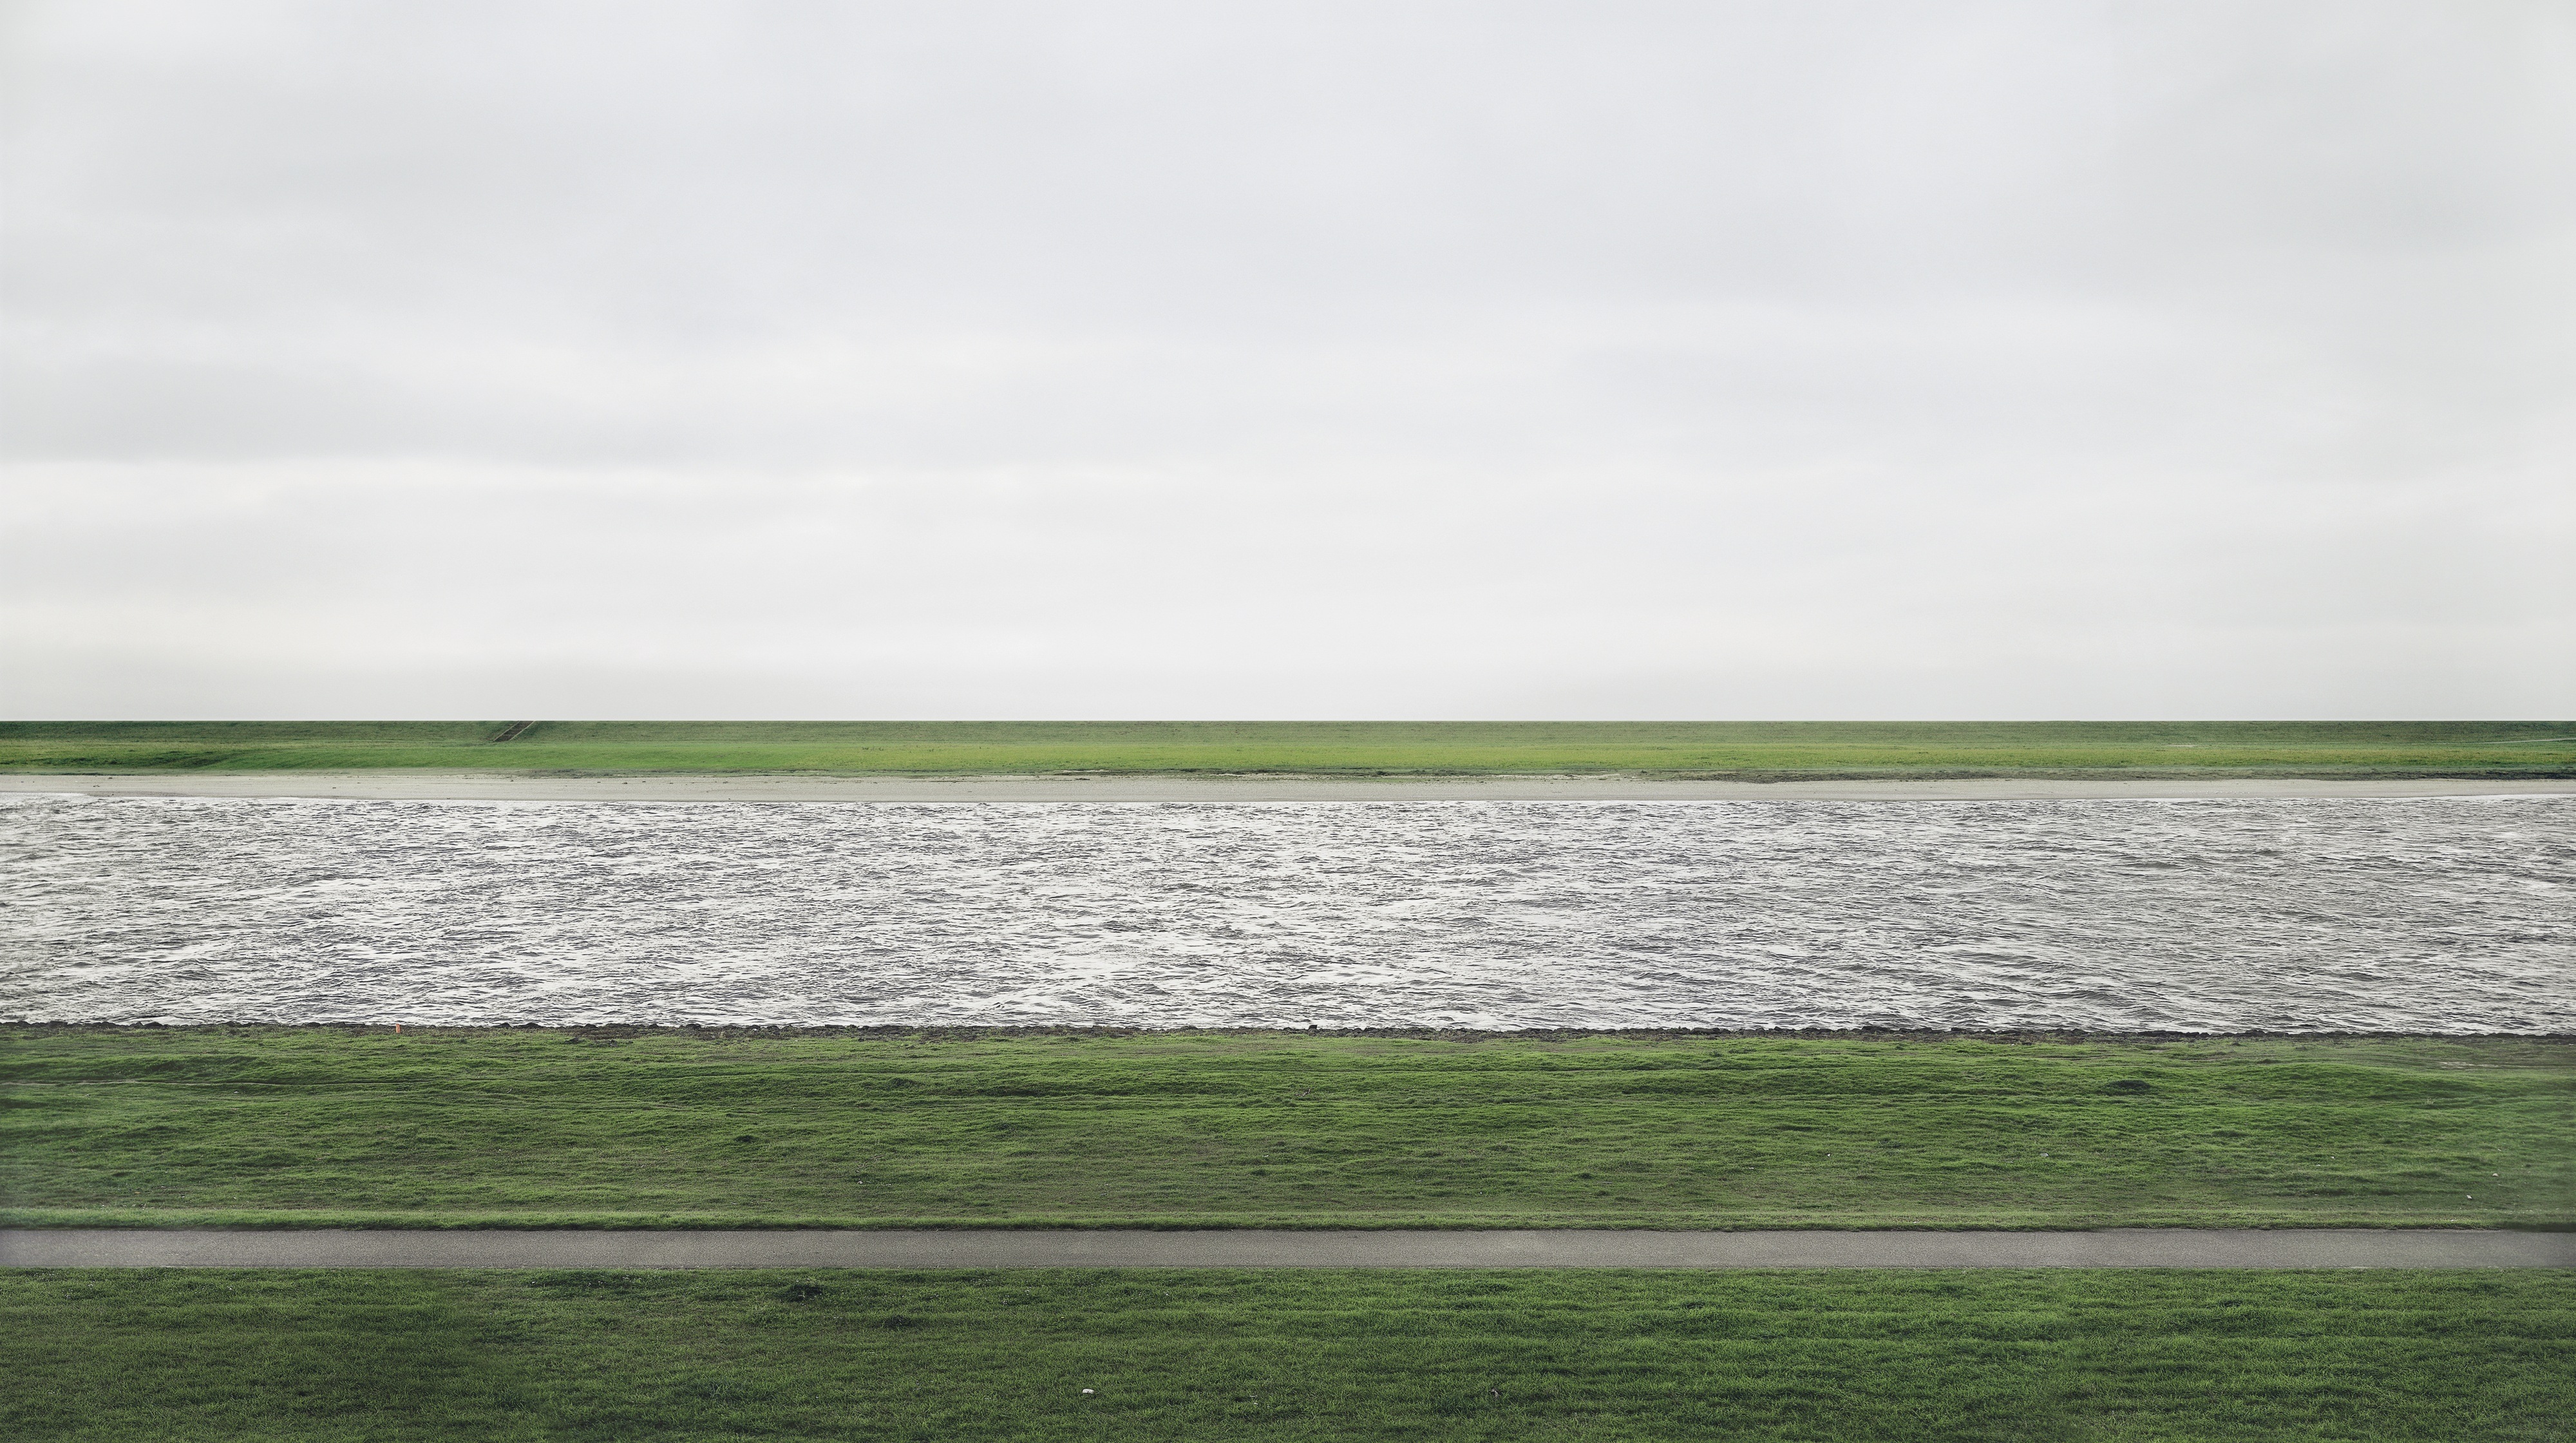
sea, coast, water, nature, grass, ocean, horizon, marsh, cloud, shore, lake, wind, bay, reservoir, plain, wetland, wallpaper, habitat, loch, the scenery, ppt backgrounds, mudflat, natural environment